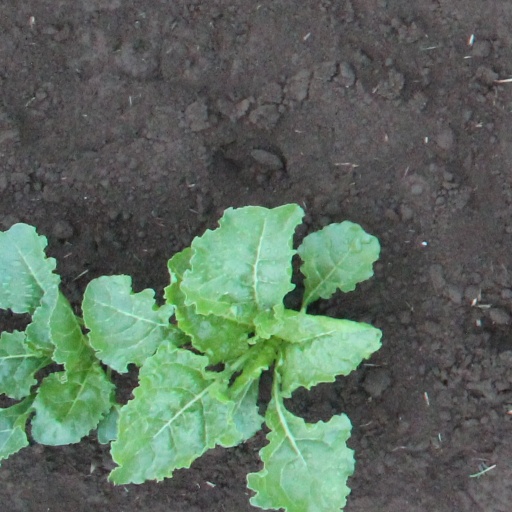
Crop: sugar beet